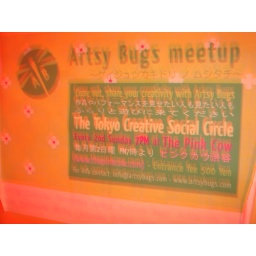
this posting was in the pink cow bathroom.